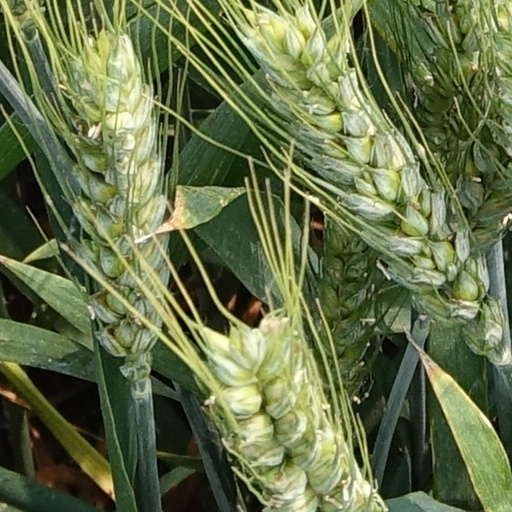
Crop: wheat